Mechanism of diving regulators

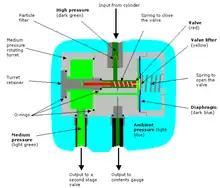
Diagram of the internal components of a diaphragm-type first stage

Some components of piston-type first stages are easier to manufacture and have a simpler design than the diaphragm type. They may need more careful maintenance because some internal moving parts may be exposed to water and any contaminants in the water, so may be more prone to corrosion and buildup of dirt.